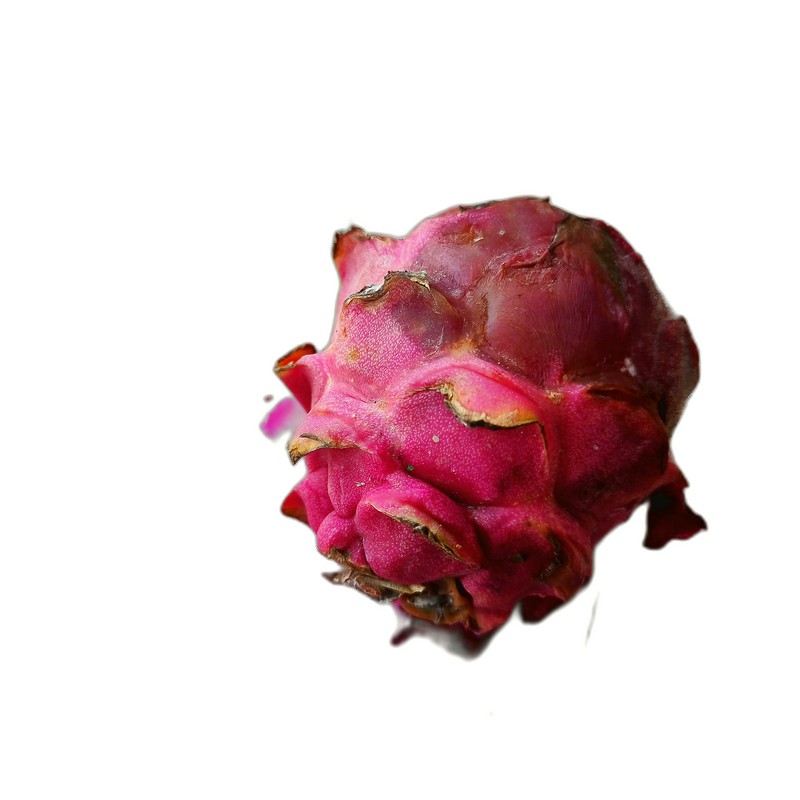
Label: Defect Dragon Fruit